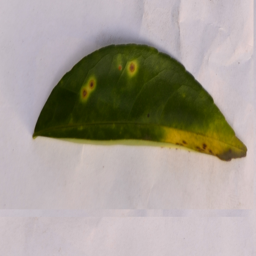
Plant part: leaf
Disease: canker